Yugoslav accession to the Tripartite Pact

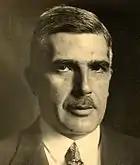
Viktor von Heeren

The next day, Cincar-Marković called Viktor von Heeren, the German minister in Belgrade, to the ministry and informed him of the Crown Council had agreed to Hitler's wish for Yugoslav accession to the pact. Simultaneously, an uneasiness, sparked by anti-Yugoslav manifestations and the negative articles in the media in Bulgaria in recent days, came to the fore.